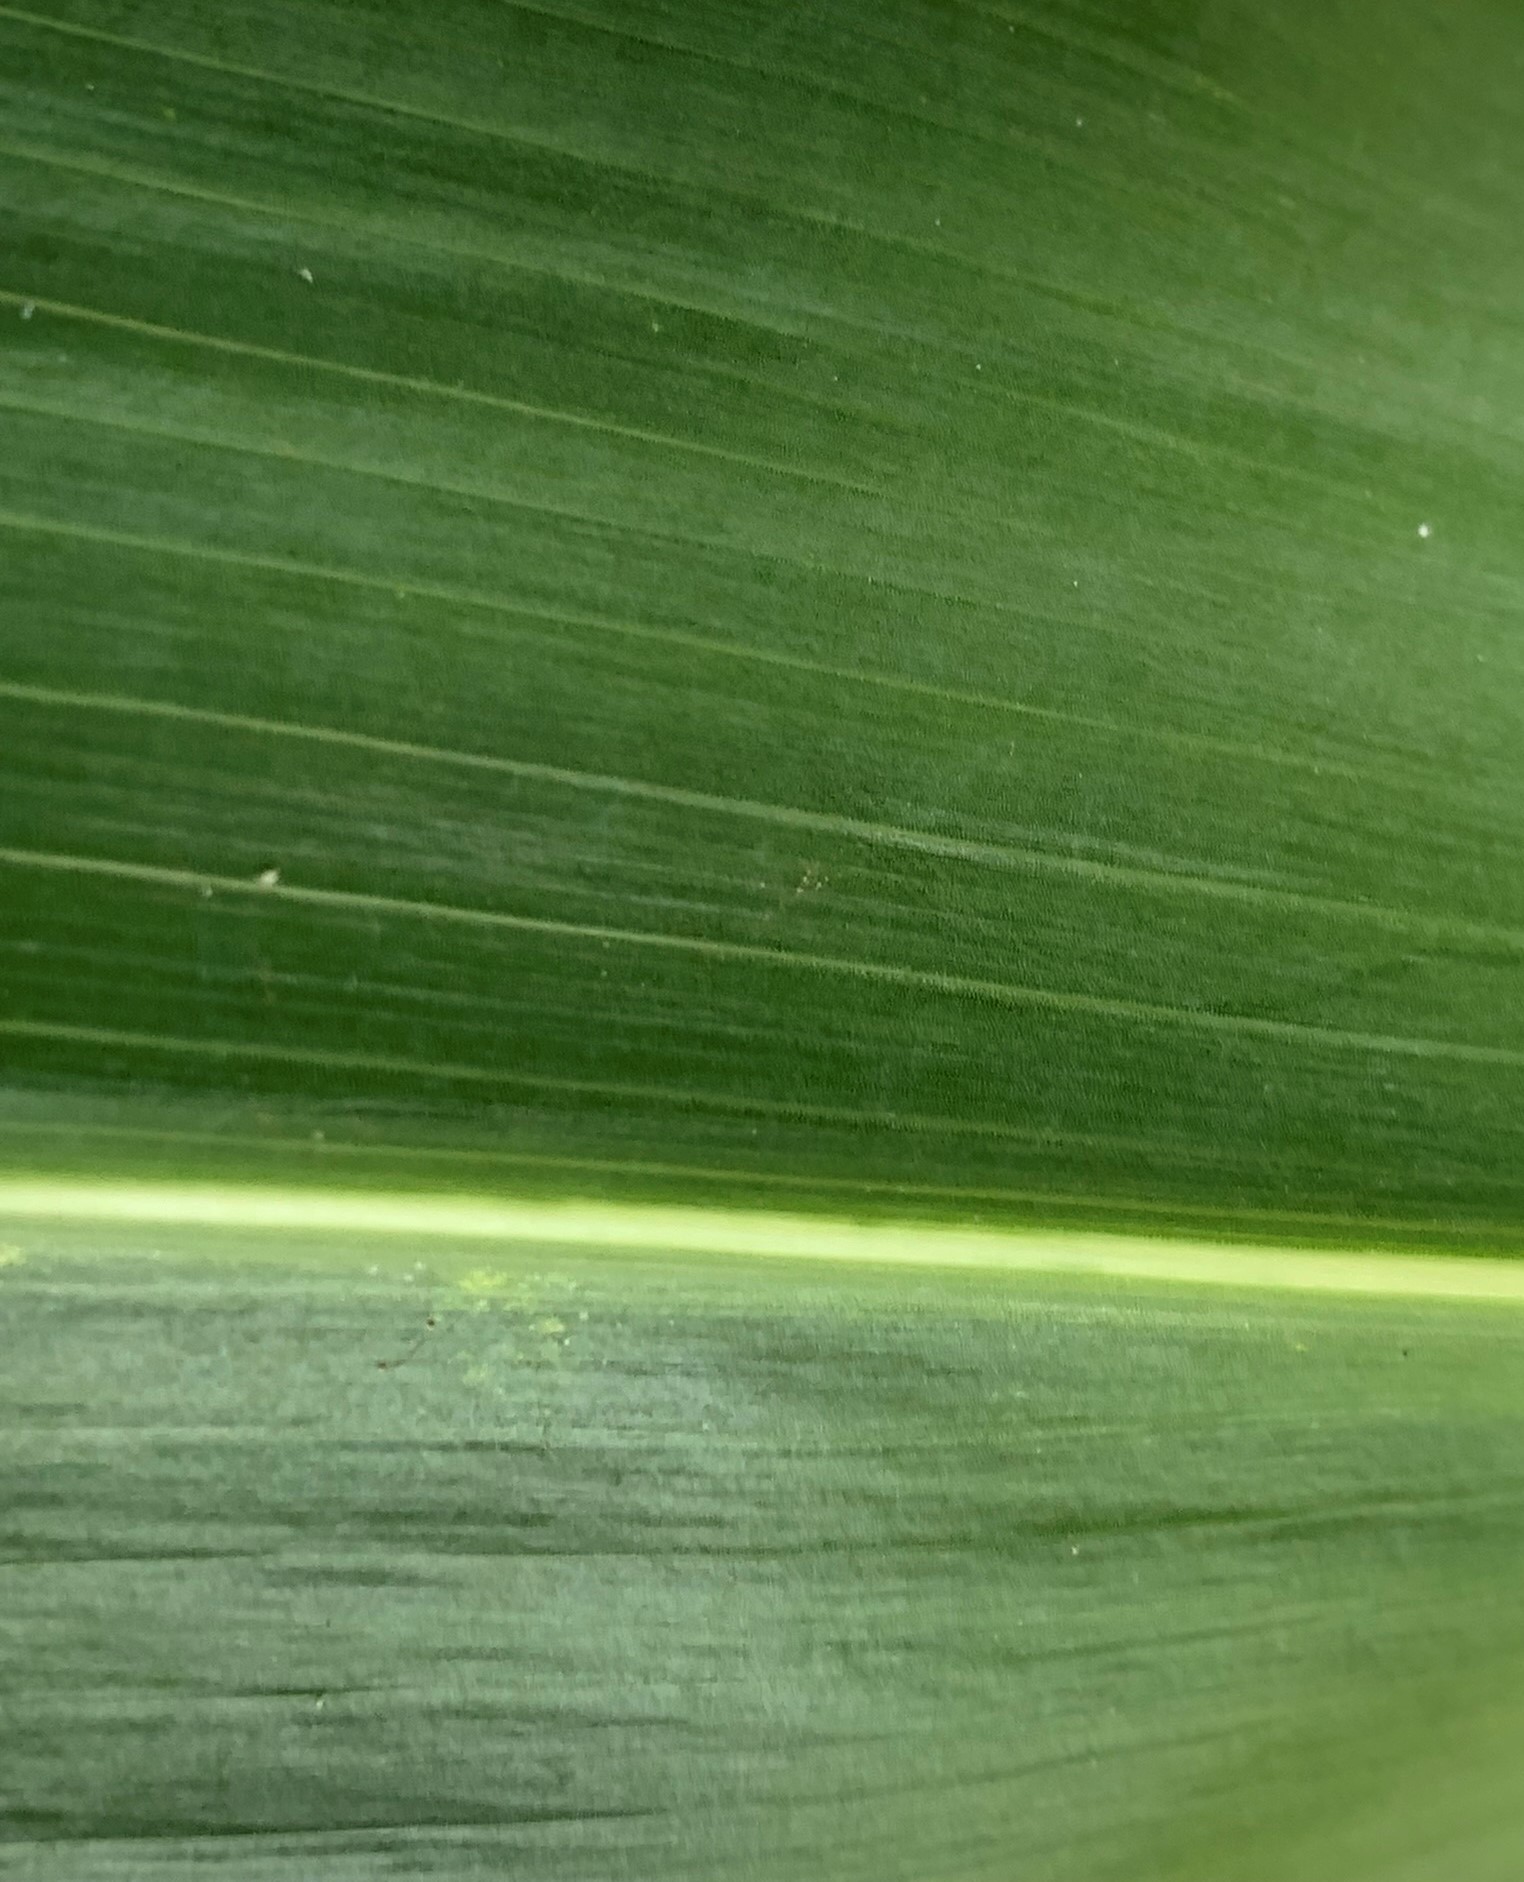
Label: Healthy